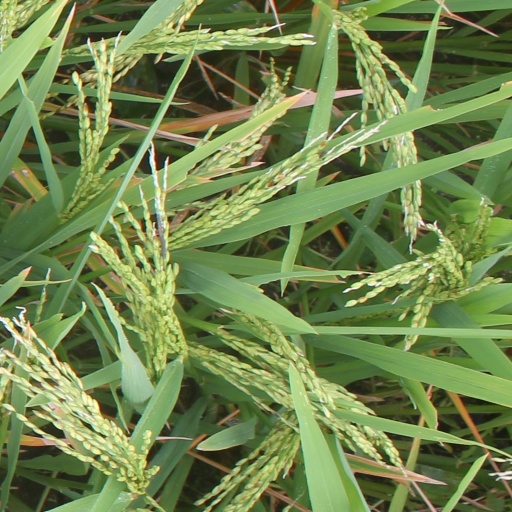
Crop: rice